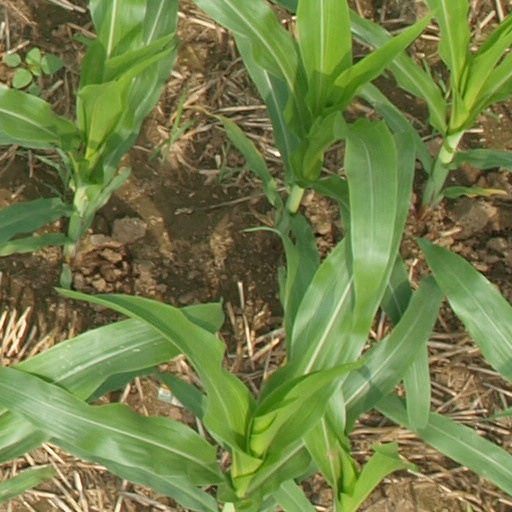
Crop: maize; corn